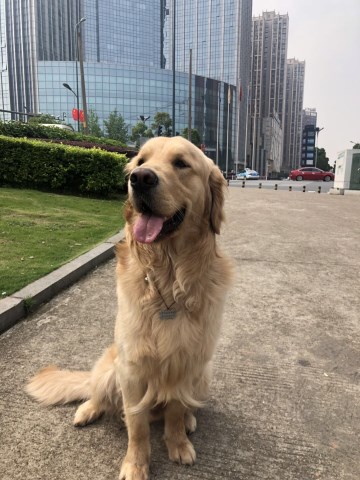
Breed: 5355-n000126-golden_retriever